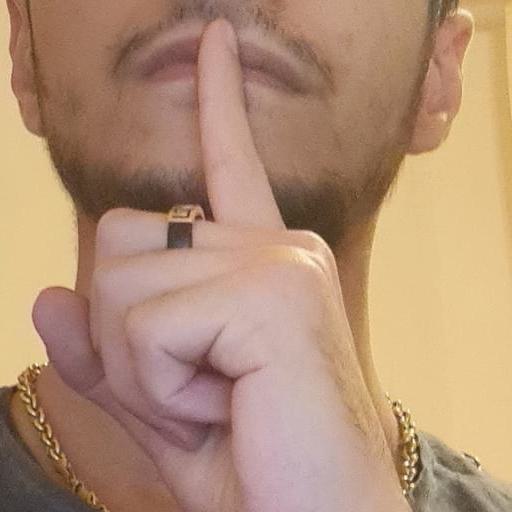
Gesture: mute